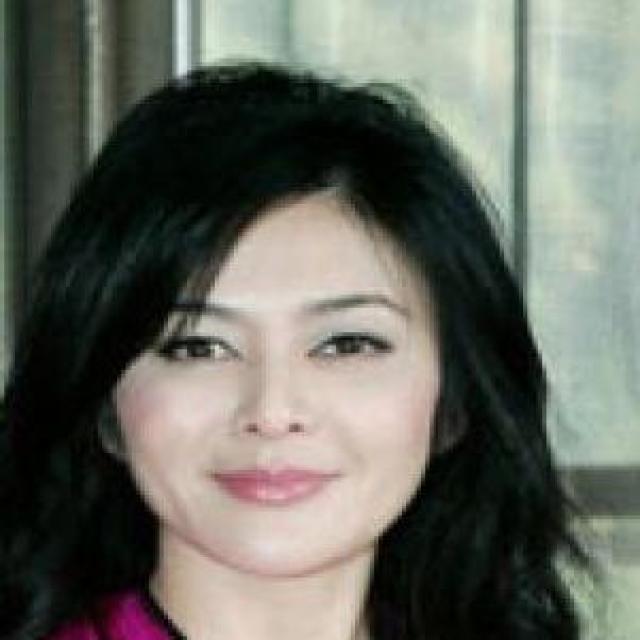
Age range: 21-44